Amarube Viaduct

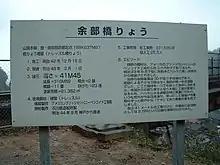
A signboard with statistics and history about the bridge (now moved to a different location)

The terrain along the Sea of Japan coast is very rugged between the towns of Kami and Shin'onsen, and it was necessary to lay the railbed amongst the mountains. However, due to the area's topography, it would also have to cross over villages between mountains. The route chosen incorporates large embankments and paths paralleling National Route 178. Although there was a plan for a concrete structure, it was dismissed as impractical, and an American engineer's opinion was sought. Taking that into consideration, Ministry of Railways engineer Seiichi Furukawa decided that it would be a trestle bridge. The steel for the piers was imported from the American Bridge Company's Pencoyd Iron Works via Kyūshū, and arrived in August 1910. Girders were made by Ishikawajima Shipworks (now IHI Corporation), and were sent from Kōbe in September 1911. Upon completion, its cost exceeded 330,000 yen and more than 250,000 people had worked on the project. Because of the tremendous danger involved with its construction, workers were covered by a 20,000 yen insurance plan.